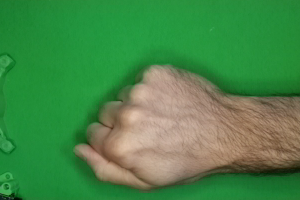
Label: rock